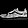
Label: Sneaker